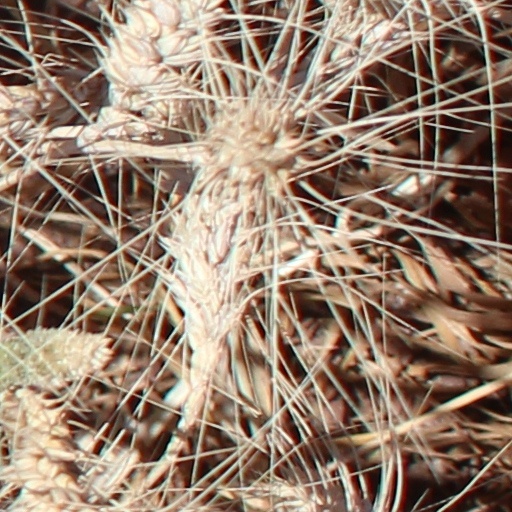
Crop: wheat